The Jack Benny Program

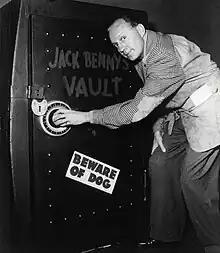
A promotional photo of Benny and his vault

Benny even had a sound-based running gag of his own: his famous basement vault alarm, allegedly installed by Spike Jones, ringing off with a shattering cacophony of whistles, sirens, bells, and blasts before ending invariably with the sound of a foghorn. The alarm rang even when Benny opened his safe with the correct combination. The vault also featured a guard named Ed (voiced by Joseph Kearns) who had been on post down below, apparently, before the end of the Civil War, the end of the Revolutionary War, the founding of Los Angeles, on Jack's 38th birthday and even the beginning of humanity.